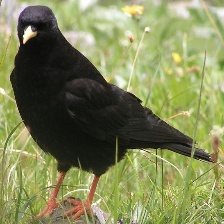
Species: ALPINE CHOUGH
Scientific name: PYRRHOCORAX GRACULUS